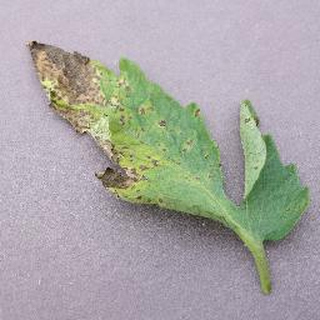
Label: tomato_septoria_leaf_spot